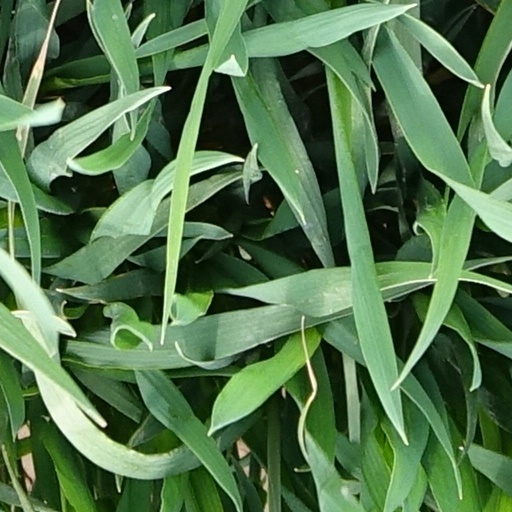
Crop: wheat